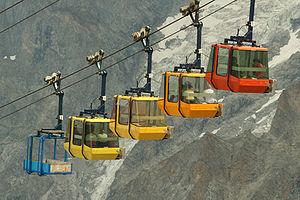
Un téléphérique, ou téléférique, est un moyen de transport par câble aérien.
La Grave est une commune française située dans le département des Hautes-Alpes en région Provence-Alpes-Côte d'Azur.